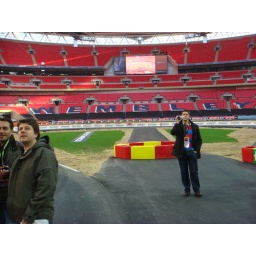
I was standing in the sand trap of the first bend.